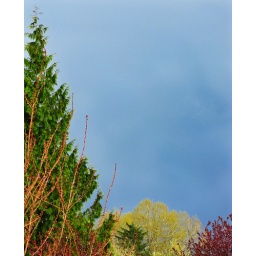
A rainbow of tree colors, contrasted by an ominous cloud in the background with the light from the setting sun...